Alexander Dovzhenko

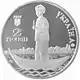

Dovzhenko's next film, "Ivan", portrayed a Dneprostroi construction worker and his reactions to industrialization, which was then summarily denounced for promoting fascism and pantheism. Fearing arrest, Dovzhenko personally appealed to Stalin. One day later, he was invited to the Kremlin, where he read the script of his next project, "Aerograd", about the defence of a newly constructed city from Japanese infiltrators, to an audience of four of the most powerful men in the country - Stalin, Molotov, Kirov and Voroshilov. Stalin approved the project but 'suggested' that Dovzhenko's next project, after "Aerograd", should be dramatized biography of the born in Ukraine communist guerrilla fighter, Mykola Shchors.